Billy Horschel

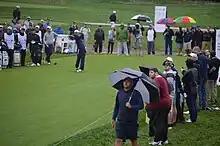
Horschel's tee shot at the 2018 BMW Championship.

In April 2018, Horschel won the Zurich Classic of New Orleans with partner Scott Piercy.